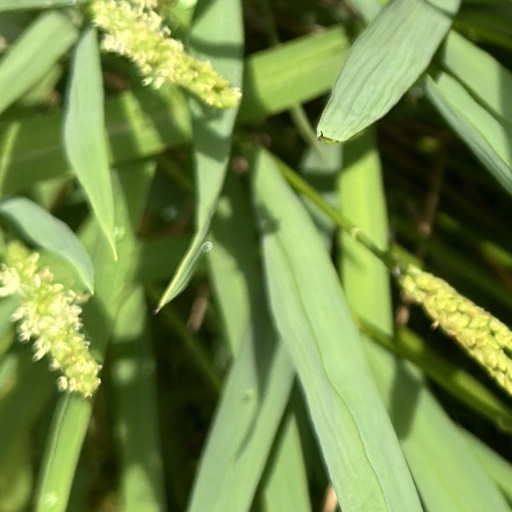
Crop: rice